Milk Farm Restaurant

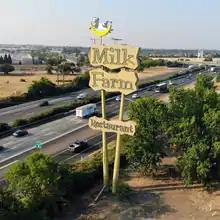
Milk Farm sign

Milk Farm Restaurant was a restaurant in Dixon, California off I-80, that played a big part in Dixon's dairy economy during World War II. It was considered to be the city's landmark.